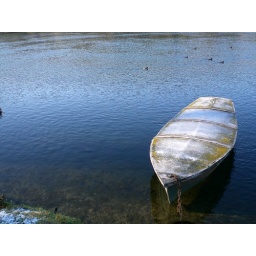
boat collection - winter by the ticino river